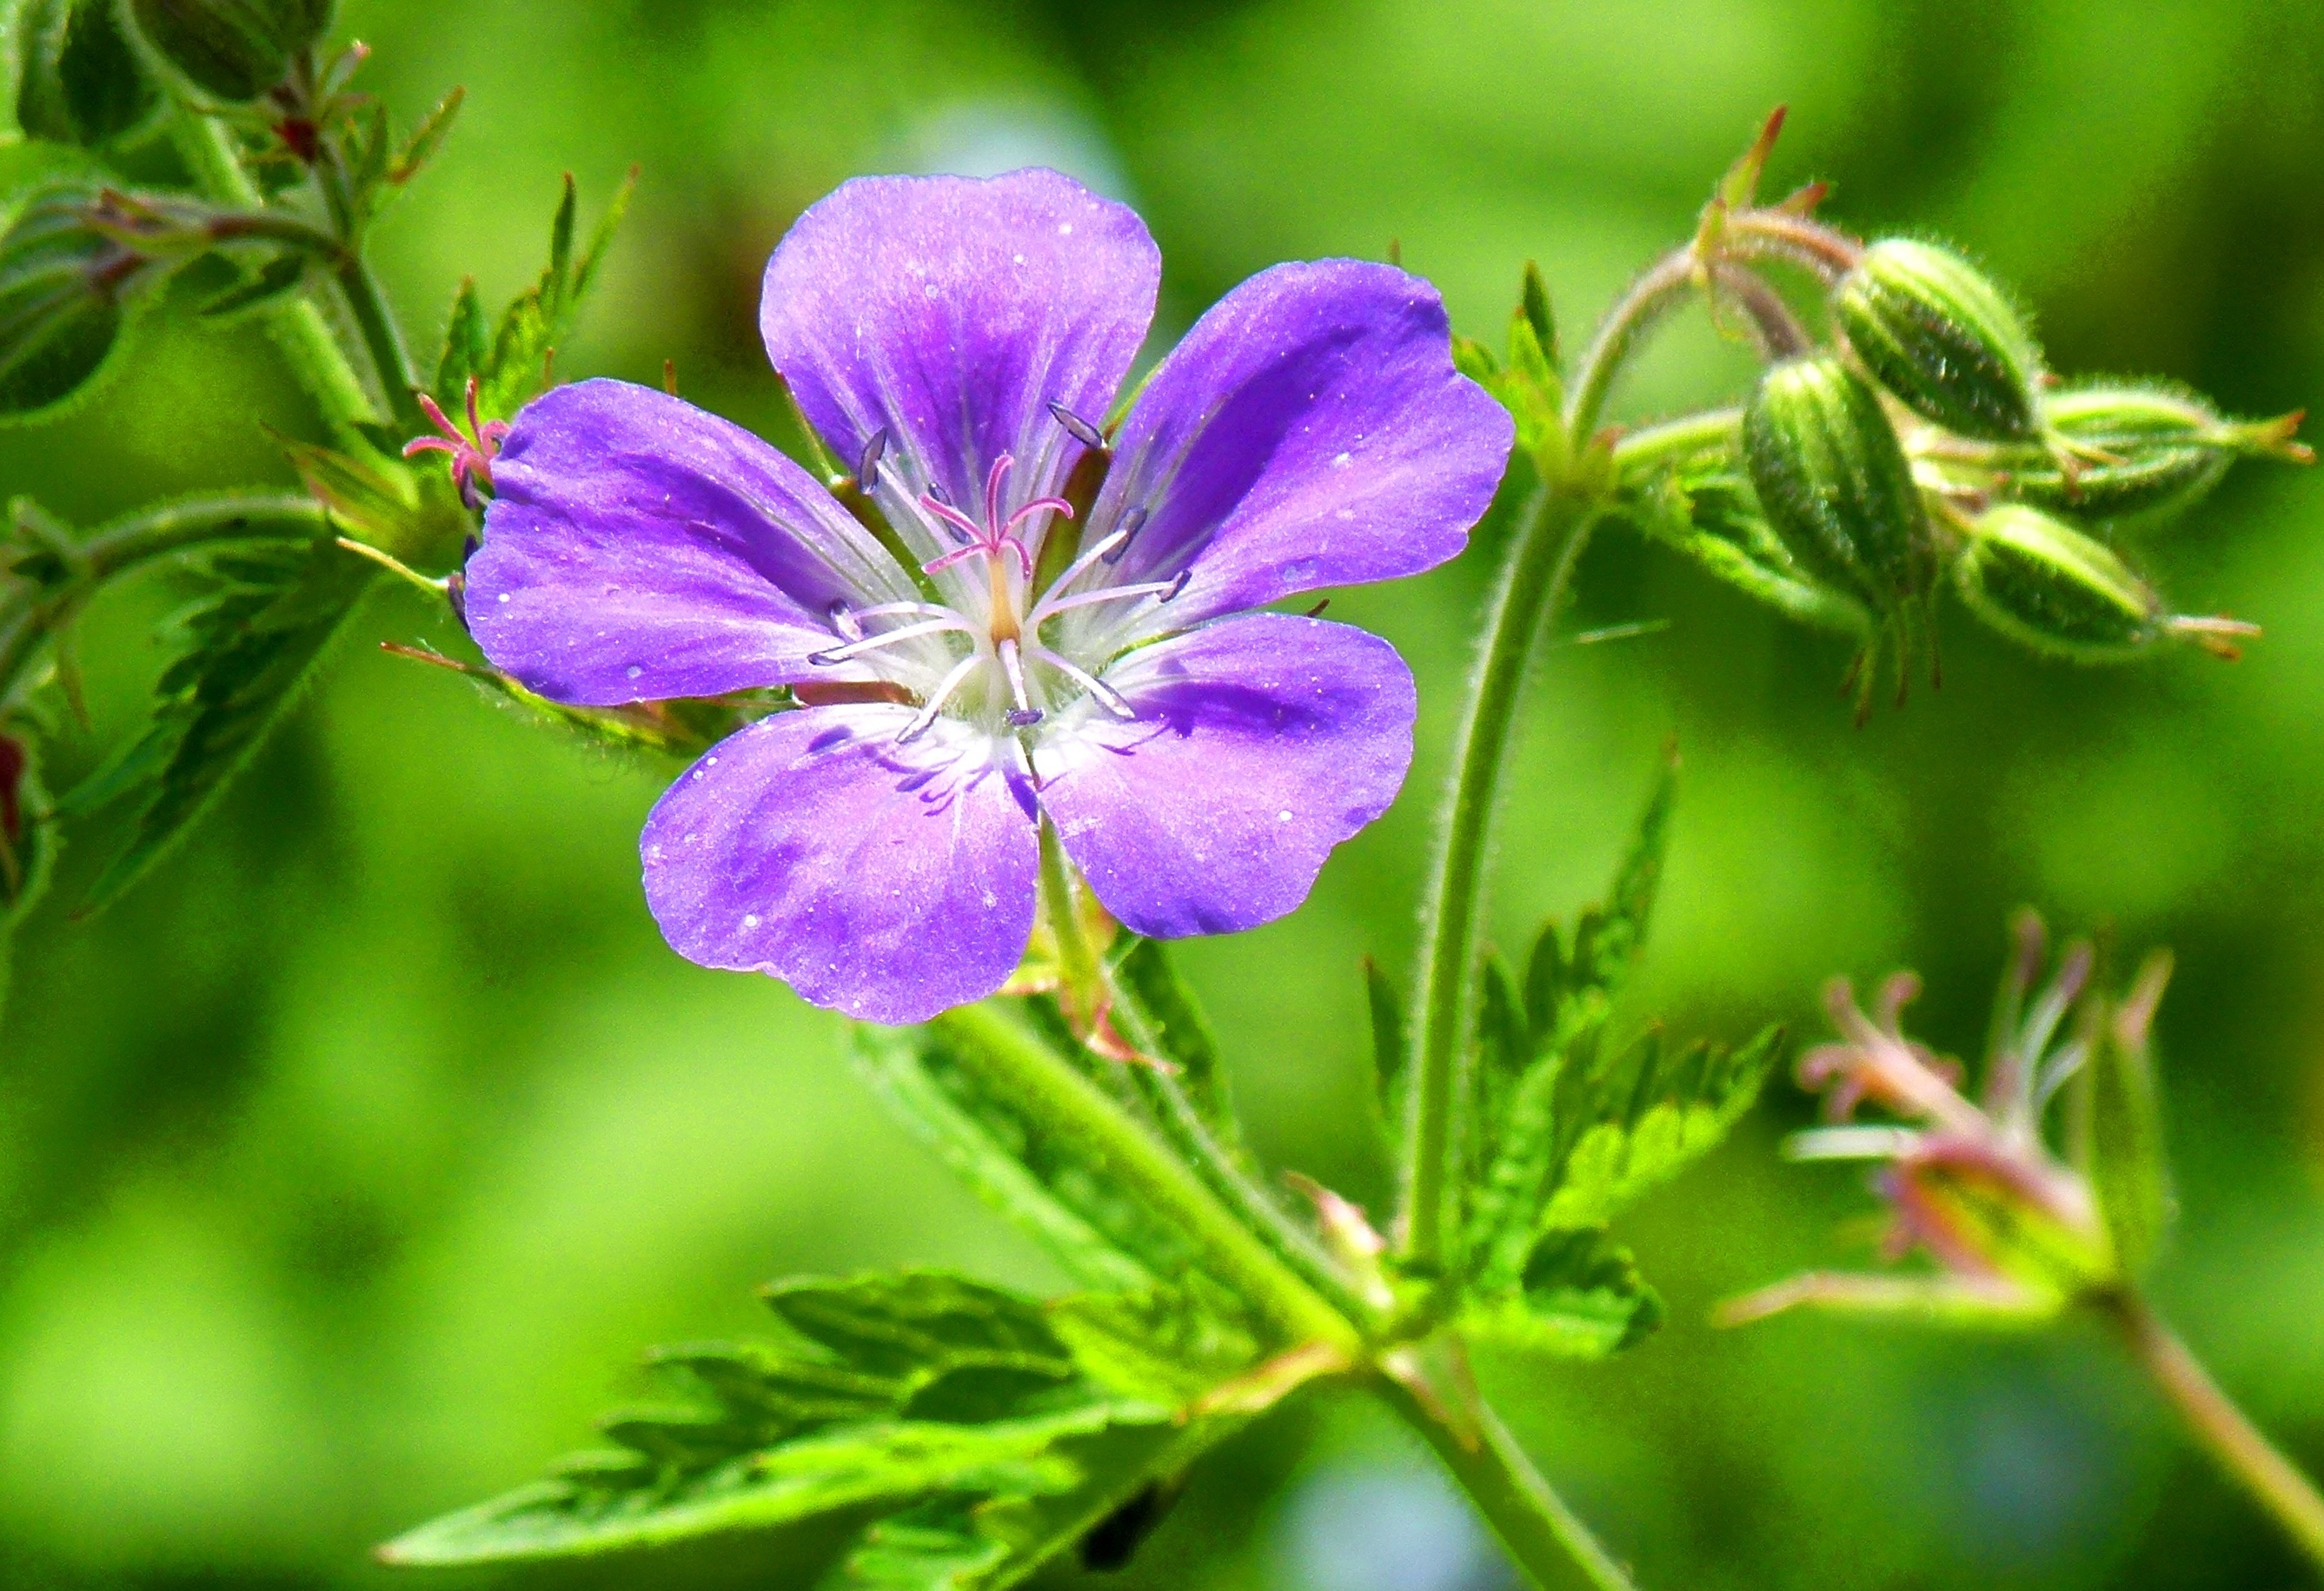
nature, blossom, plant, flower, purple, bloom, atmosphere, summer, spring, green, romantic, botany, colorful, garden, close, flora, wildflower, geranium, bright, detail, mood, knapweed, noble, filigree, macro photography, flowering plant, natural plant, geraniaceae, land plant, geraniales